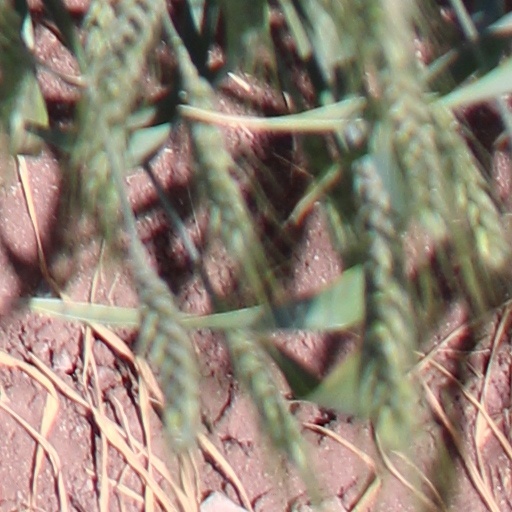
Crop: wheat